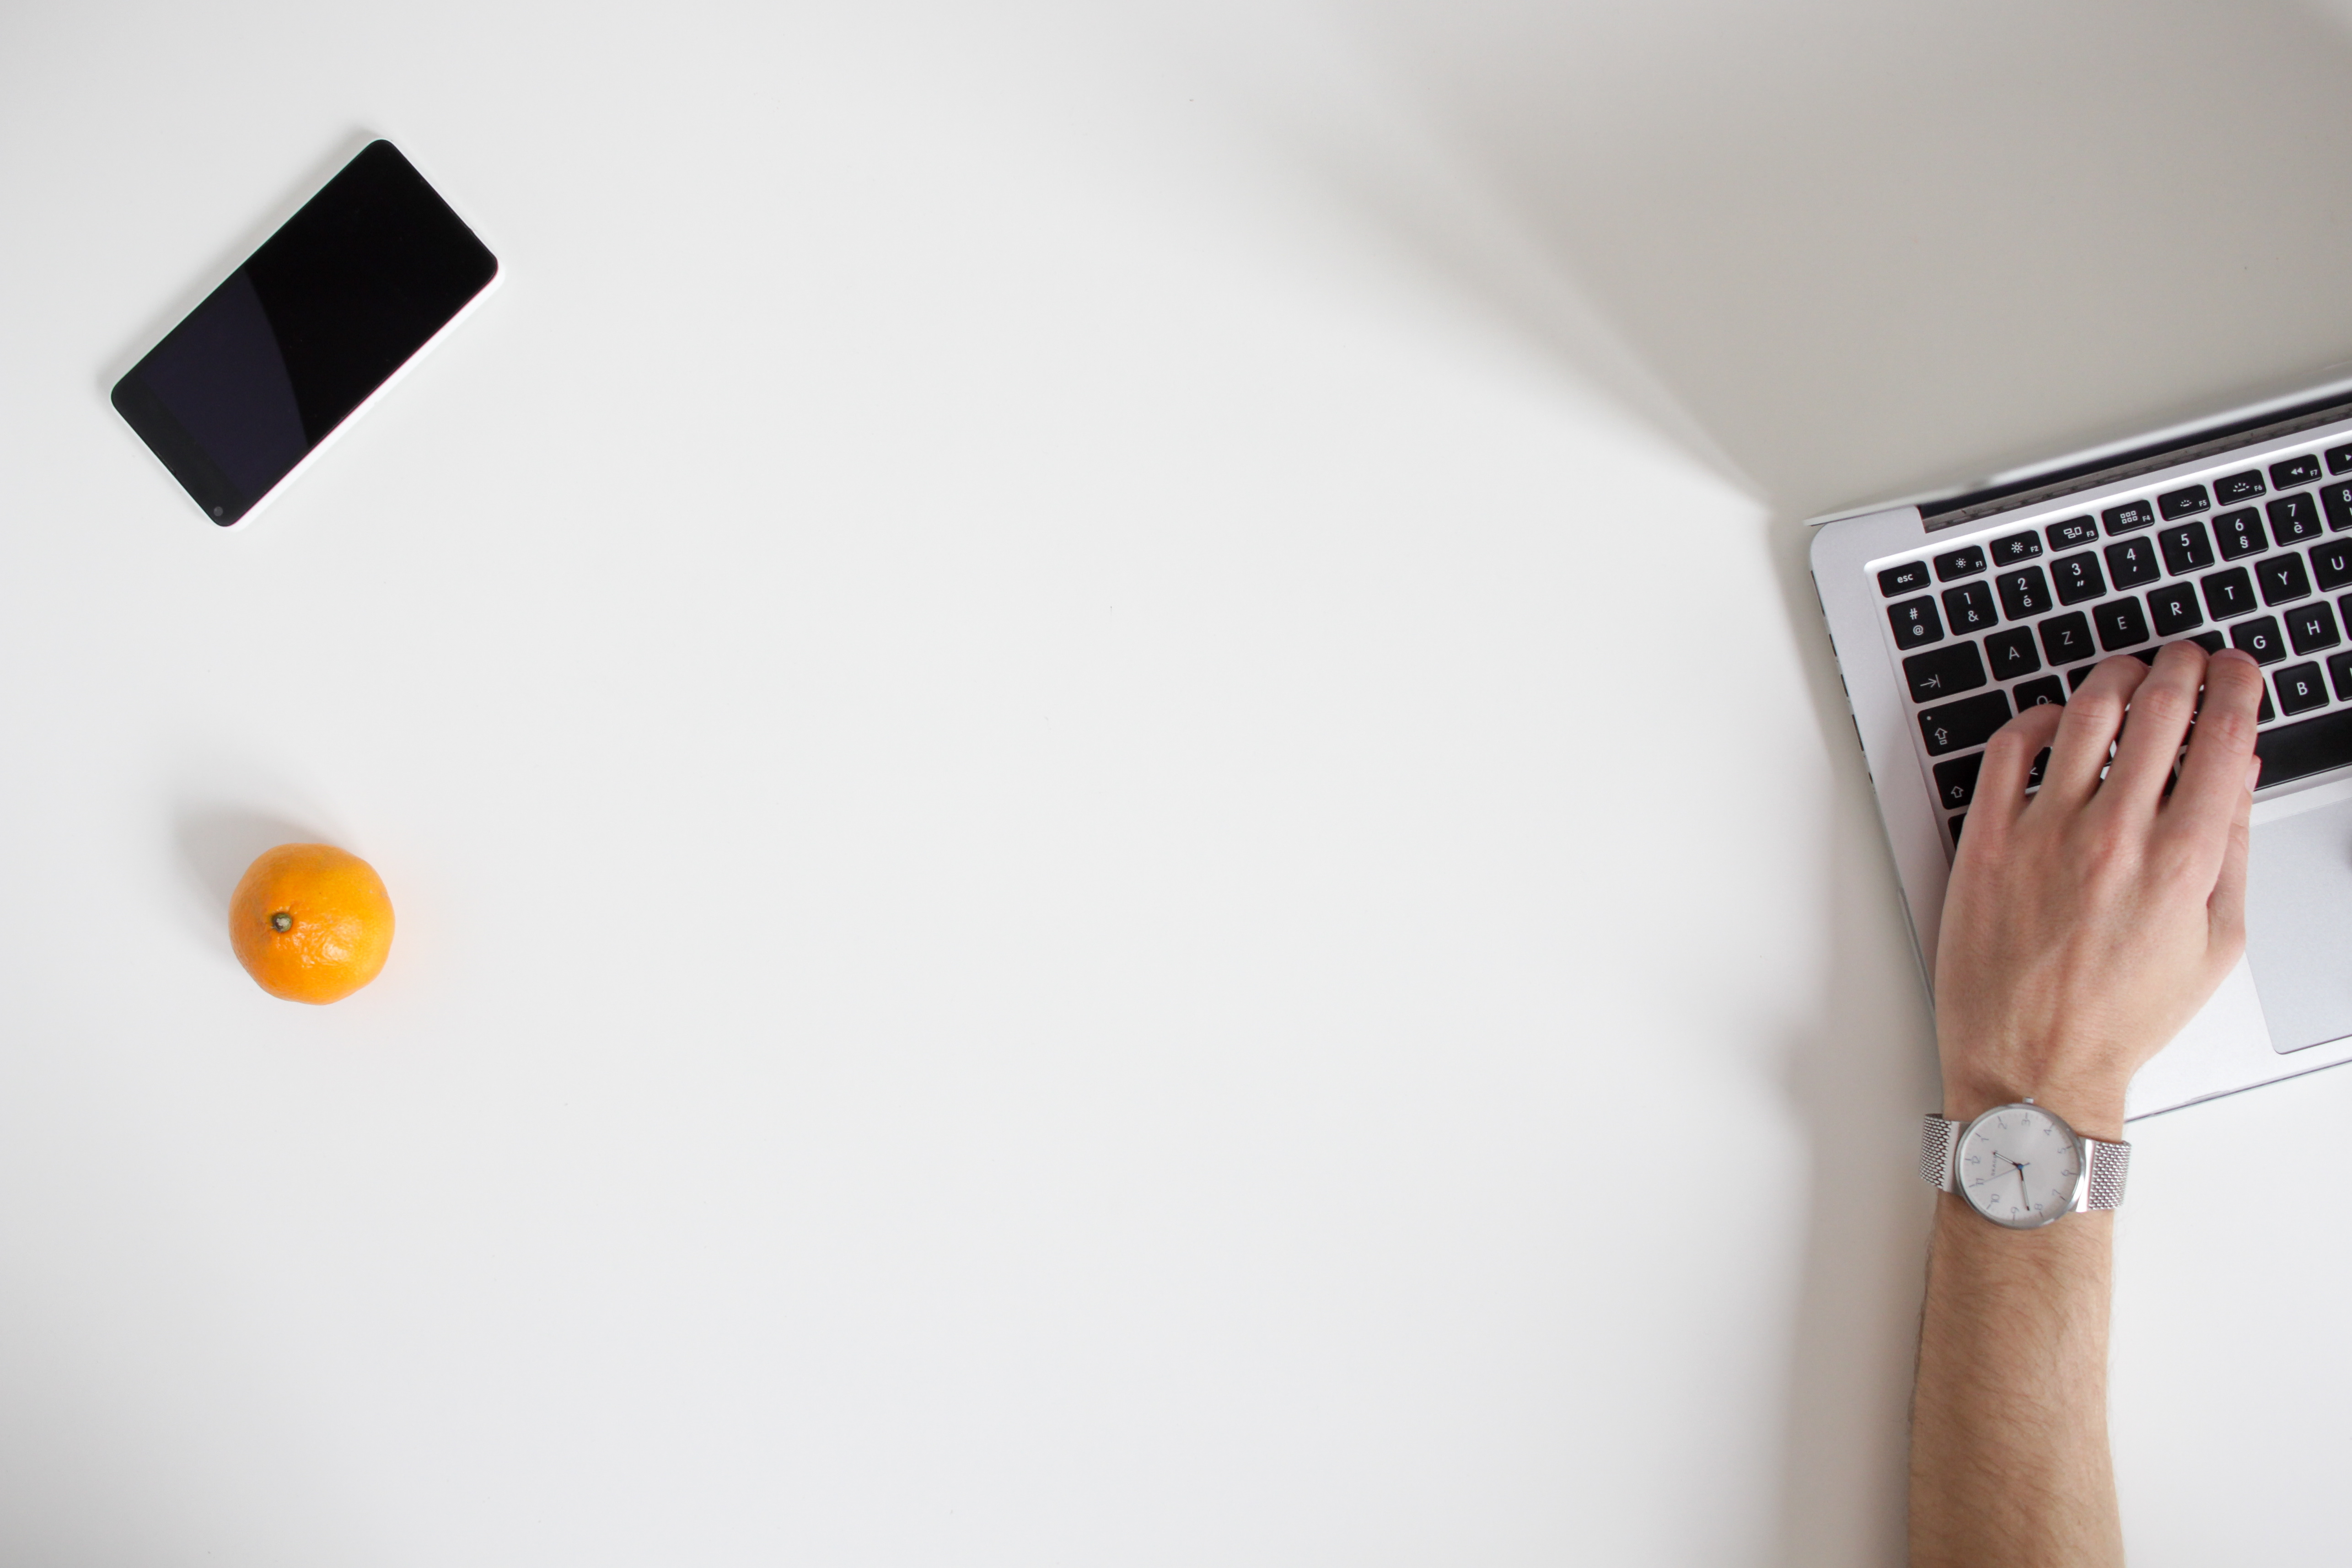
work space, Mac book on the table, laptop, table, office, wall, ceiling, room, design, hand, finger, smoke detector, house